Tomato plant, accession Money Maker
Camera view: vertical (180 deg); turntable rotation: 120 degrees
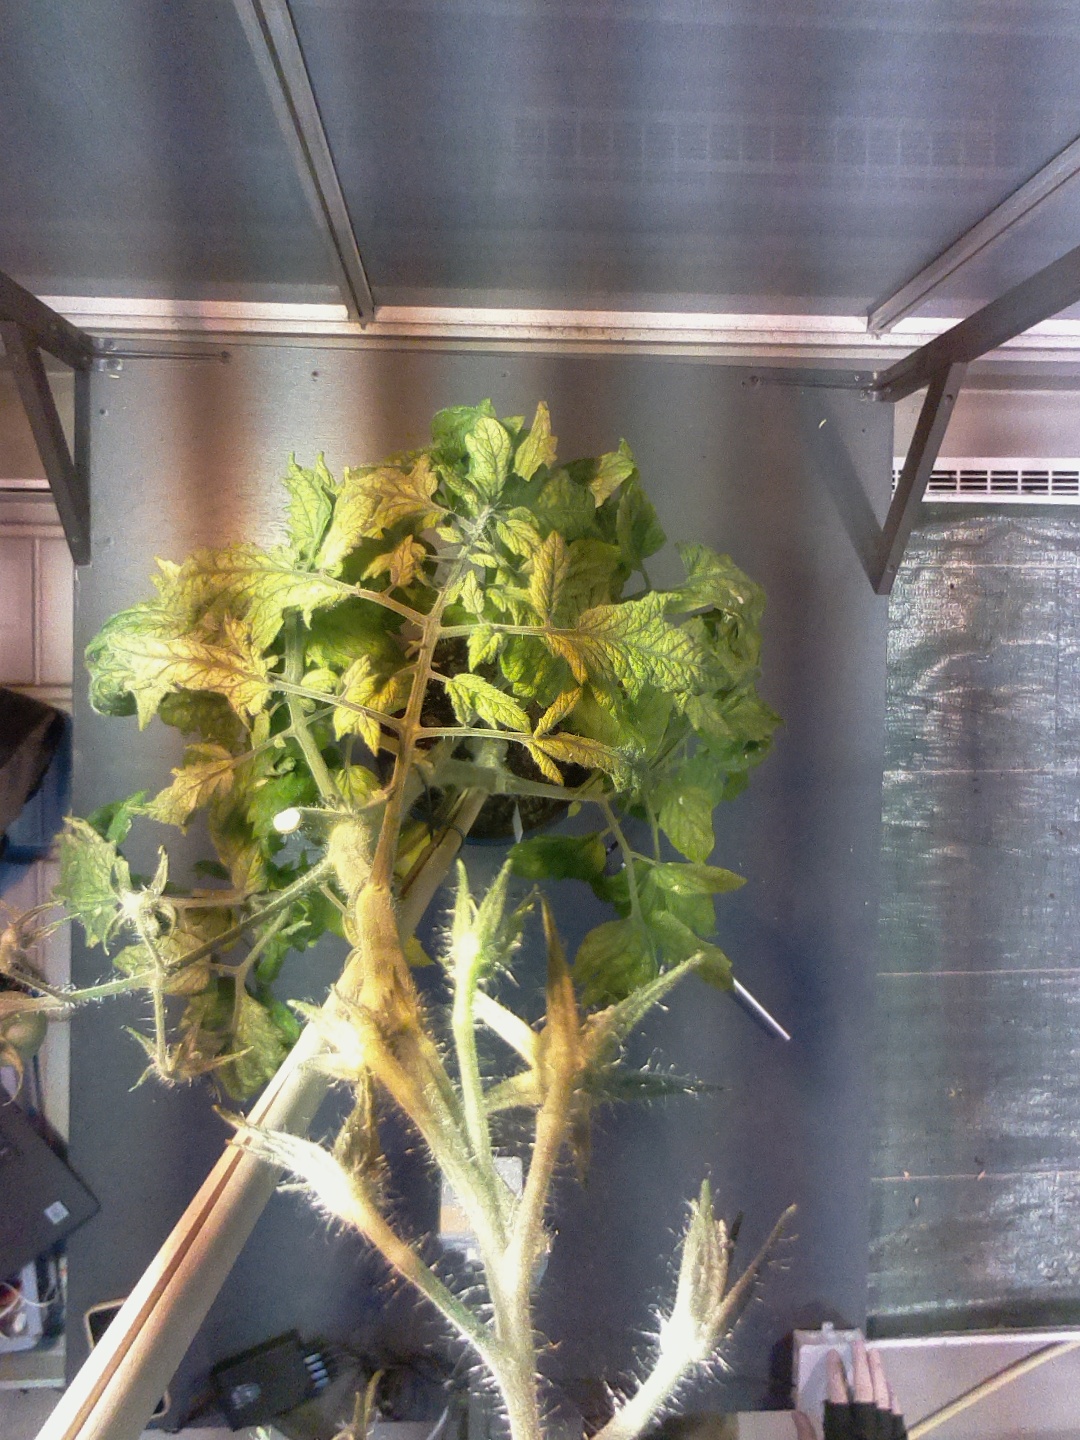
BBCH growth stage 75: 50%-60% of final fruit size